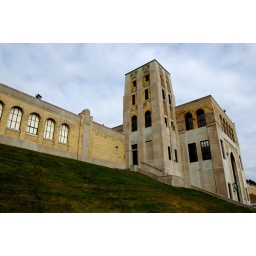
RC Harris water filtration plant in Toronto, ON.